Honiara

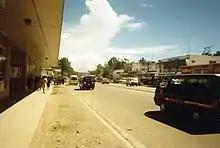
The main street of Honiara

Honiara is divided into three parliamentary constituencies, electing three of the 50 Members of the National Parliament. These constituencies (East Honiara, Central Honiara and West Honiara) are three of only six constituencies in the country to have an electorate of over 10,000. East Honiara, with an electorate of 30,049 in 2006, is the only constituency in the country with more than 20,000 voters. Following the 2019 general election, the city's representatives are: